Rougemont Castle

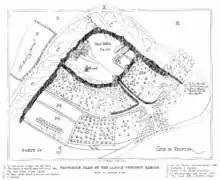
John Norden's 1617 plan of the castle, annotated by George Oliver

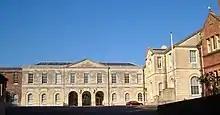
The Old Law Courts, erected in 1773

After the Norman Conquest of 1066, Gytha, mother of the defeated King Harold, was living in Exeter and this may have caused the city to become a centre of resistance to William the Conqueror. Another reason for discontent may have been William's insistence that the city's traditional annual tribute of £18 must be increased. After Exeter's citizens rejected William's demand that they should swear an oath of fealty to him, he marched to the city in 1068 and laid siege to it for 18 days before it capitulated.